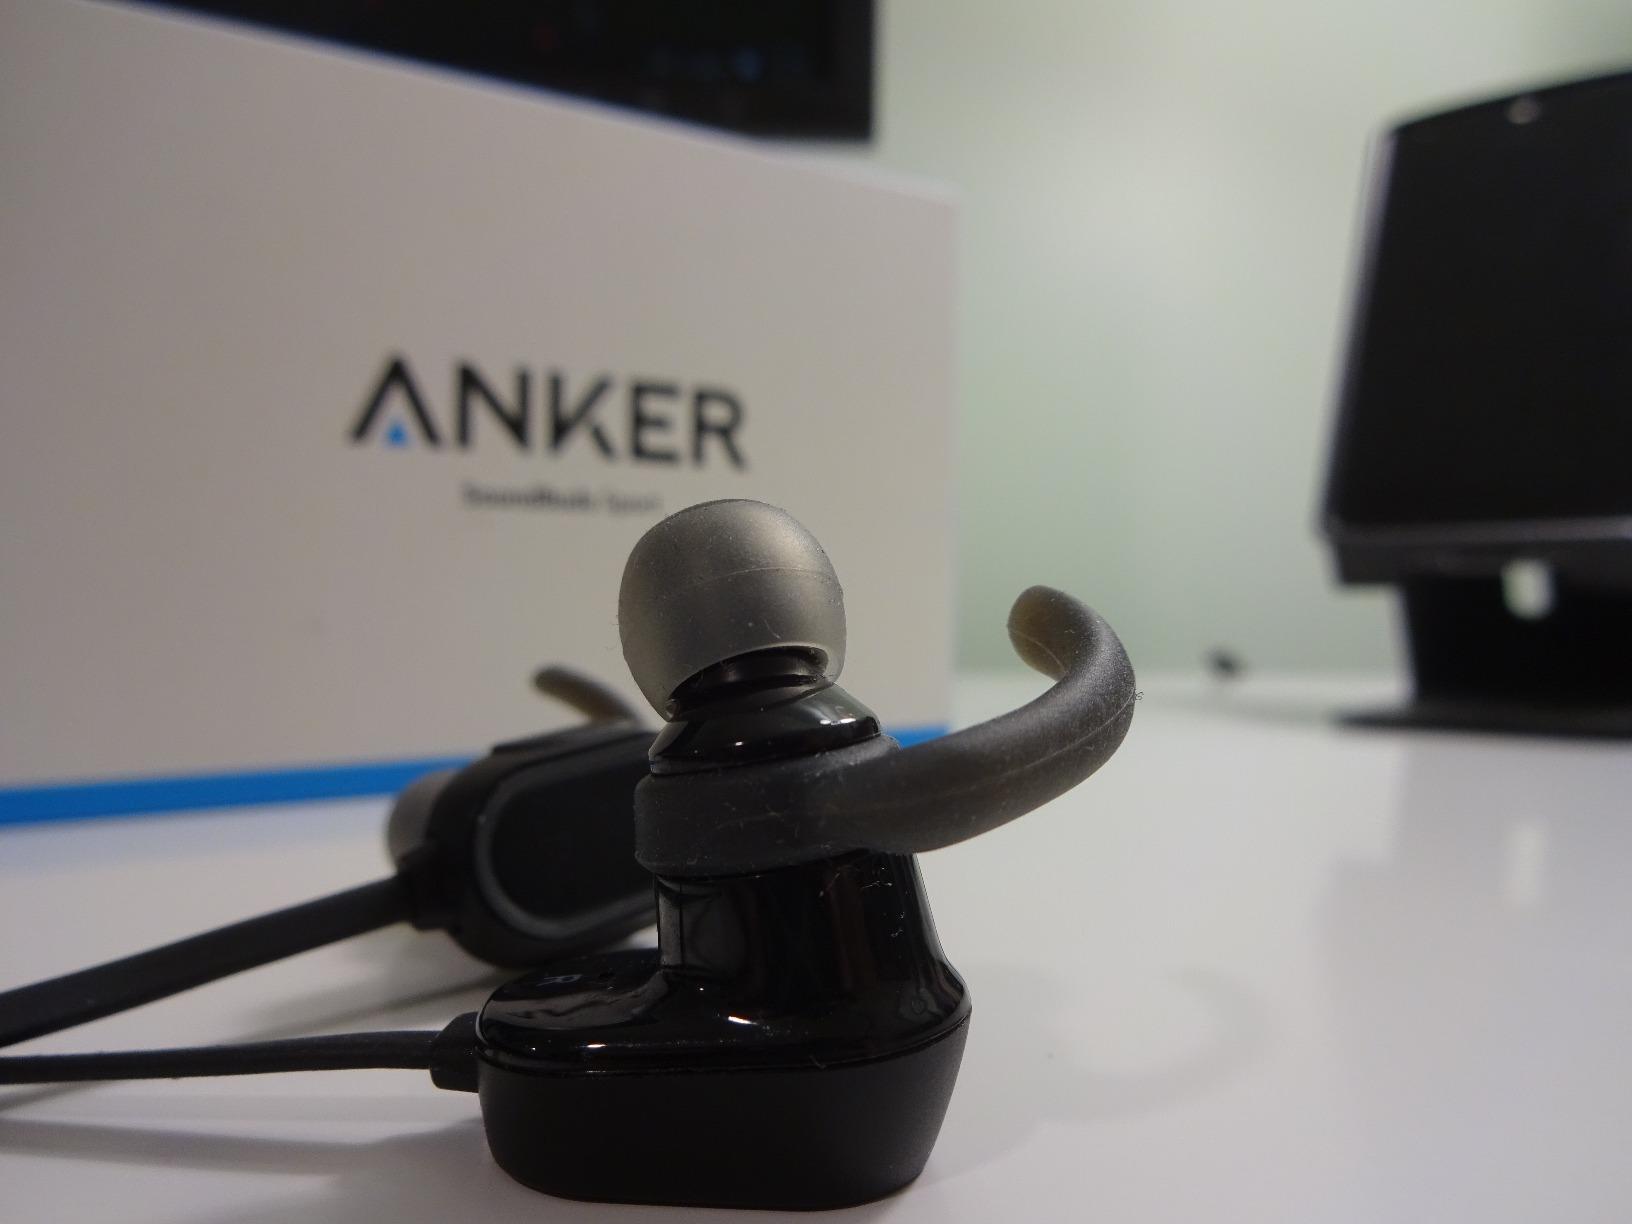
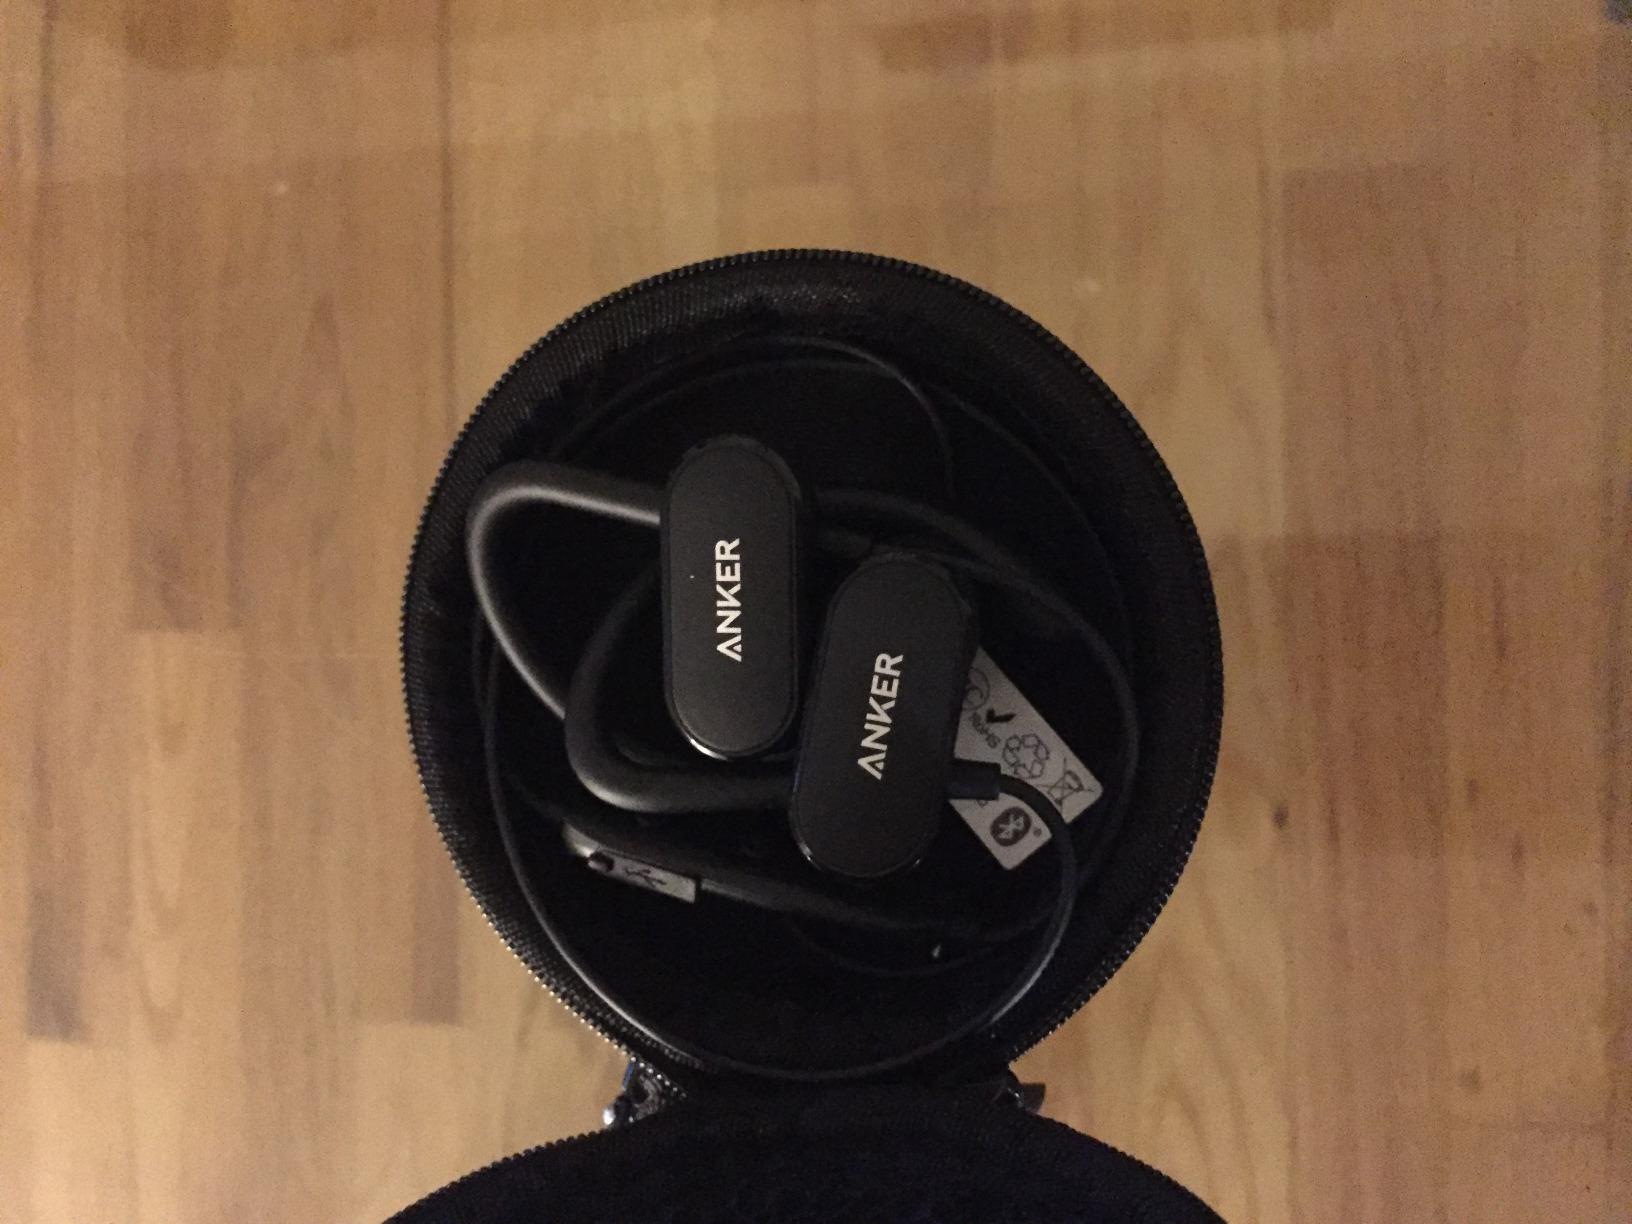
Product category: headphones
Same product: no